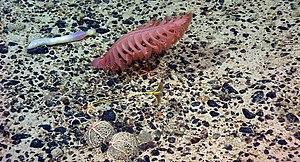
Les xénophyophores sont un taxon de foraminifères piézophiles, remarquables par leur taille considérable pour de tels organismes, dont certains, tels Syringammina fragilissima, sont parmi les plus grands organismes unicellulaires connus, pouvant atteindre une vingtaine de centimètres dans leur plus grande dimension.
Un écosystème marin vulnérable est concept introduit par la résolution 61/105 des Nation Unies de 2006, et défini dans les lignes directrice de la FAO en 2009 comme étant les « groupes d’espèces de communautés ou des habitats pouvant être vulnérable aux impacts des activités de pêche. La vulnérabilité d’un écosystème est liée à la vulnérabilité des populations, des communautés ou des habitats qui la constituent. »
Un mont sous-marin est une montagne ou un ancien volcan s'élevant depuis le fond de la mer mais sans atteindre la surface de l'océan.
Les monts sous-marins de la Nouvelle-Angleterre sont une chaîne de montagnes sous-marines de l'Océan Atlantique s'étendant sur environ un millier de kilomètres à partir du banc Georges, au-delà des côtes du Massachusetts.